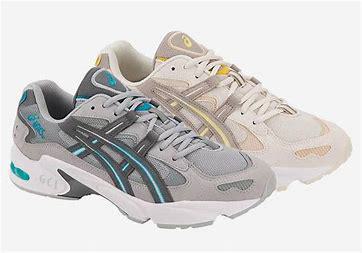
Brand: Asics
Model: Gel Kayano 5 OG